General strike

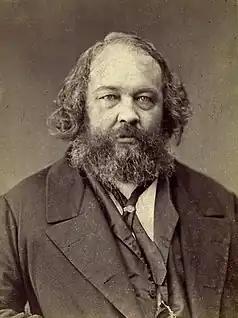
Mikhail Bakunin, leader of the anti-authoritarian faction of First International, which advocated for a revolutionary general strike to overthrow the state and capitalism

The idea of the general strike was first formulated by William Benbow, a Quaker and shoemaker that became involved in the British radical movement of the early 19th century. After he was arrested for his political activities, Benbow turned away from reformism and began to publish a number of anti-authoritarian and anti-clerical polemics. At meetings of the National Union of the Working Classes, Benbow expressed impatience with the progress of the Reform Bill and called for armed resistance against the government.